Modular Command Post System

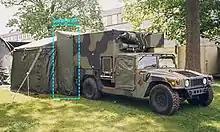
A SICPS Humvee with a MCPS tent. The bootwall connecting the tent to the vehicle is indicated.

Both Type I and Type III MCPS units can be configured as stand-alone tents, either as individual units or joined together to form a complex of multiple units.